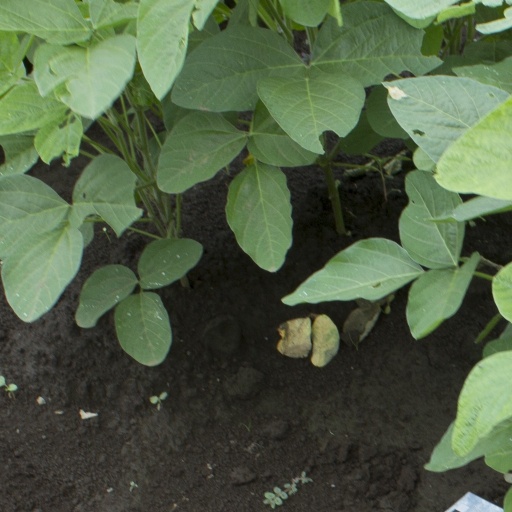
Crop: soybean